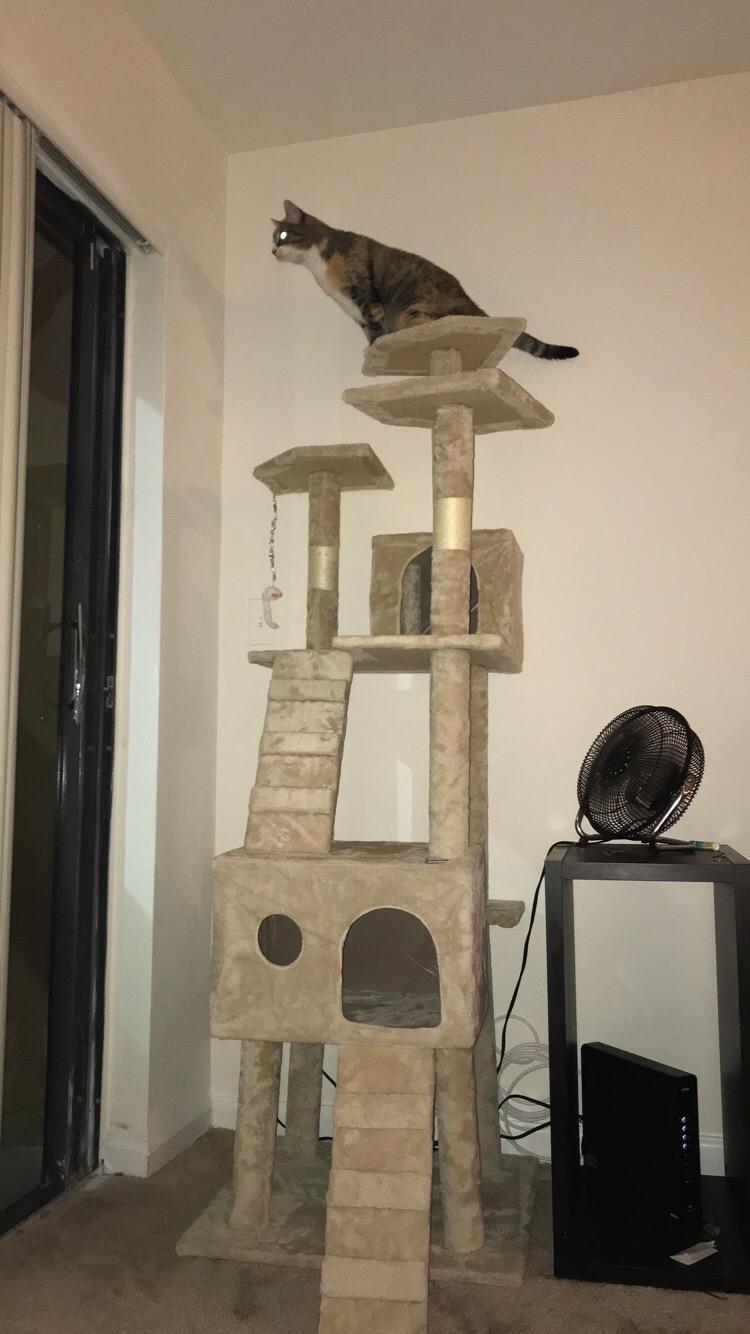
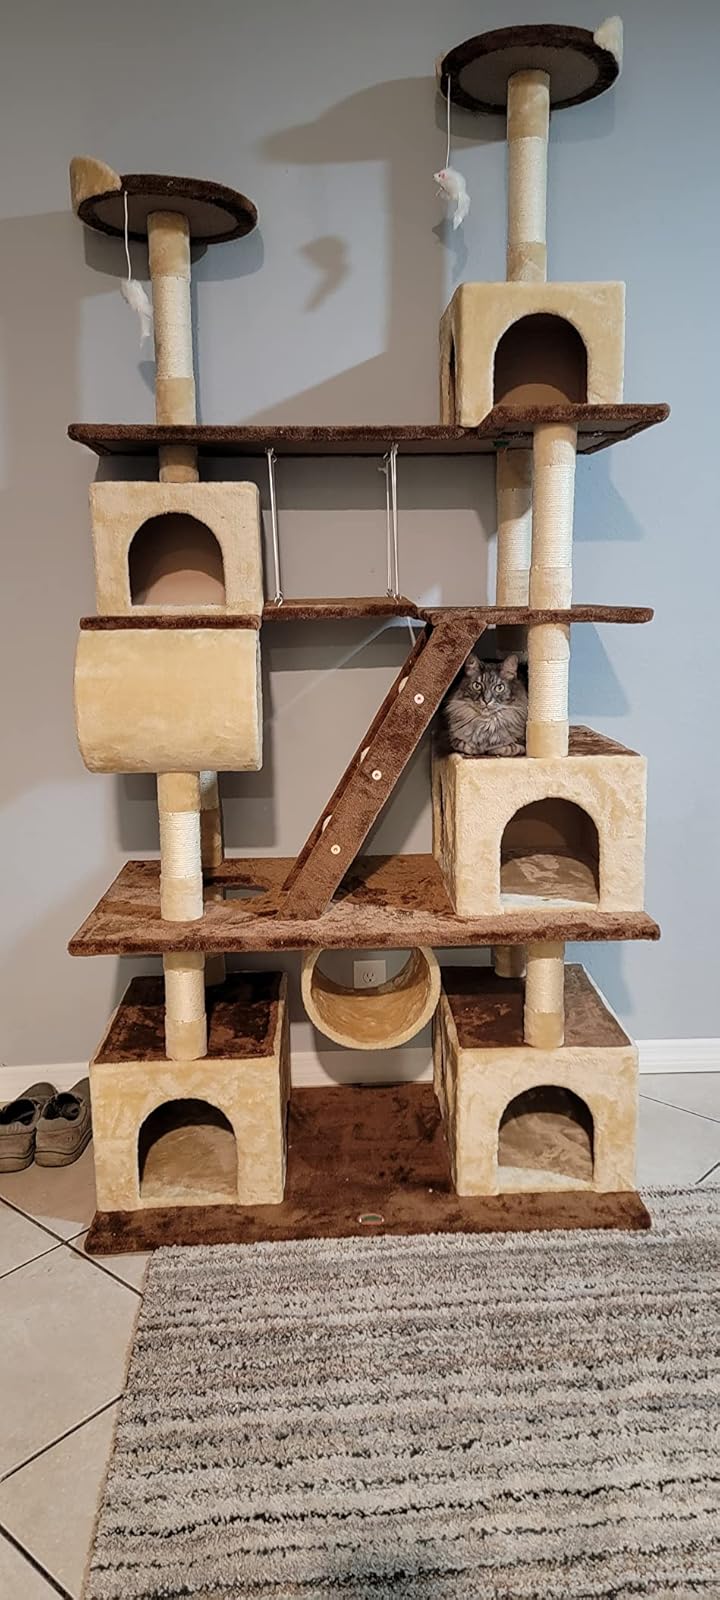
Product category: items_cat tree
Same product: no